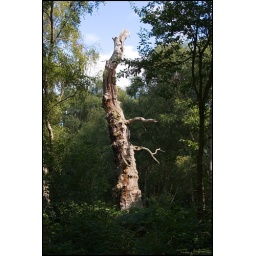
old oak tree in a small clearing..now probably home to bats and all sort of other little critters